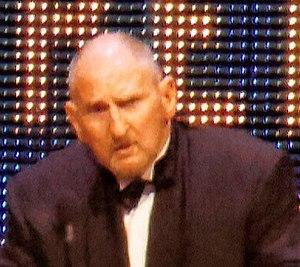
Butch Miller est un catcheur néozélandais. Il est principalement connu pour avoir formé avec son cousin Luke Williams l'équipe des Bushwhackers. Depuis le 28 mars 2015, il est officiellement membre du WWE Hall of Fame.